The Frontier Lord Begins with Zero Subjects

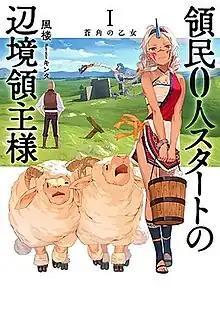
First light novel volume cover

is a Japanese light novel series written by Fuurou and illustrated by Kinta. It began serialization as a web novel published on the user-generated novel publishing website Shōsetsuka ni Narō in January 2018. It was later acquired by Earth Star Entertainment who began publishing it under their Earth Star Novel imprint in October 2018. A manga adaptation illustrated by Yumbo began serialization on Earth Star Entertainment's "Comic Earth Star" manga website in December 2018. An anime television series adaptation produced by animation studio42 has been announced.